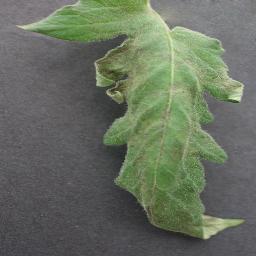
Label: Tomato___Late_blight